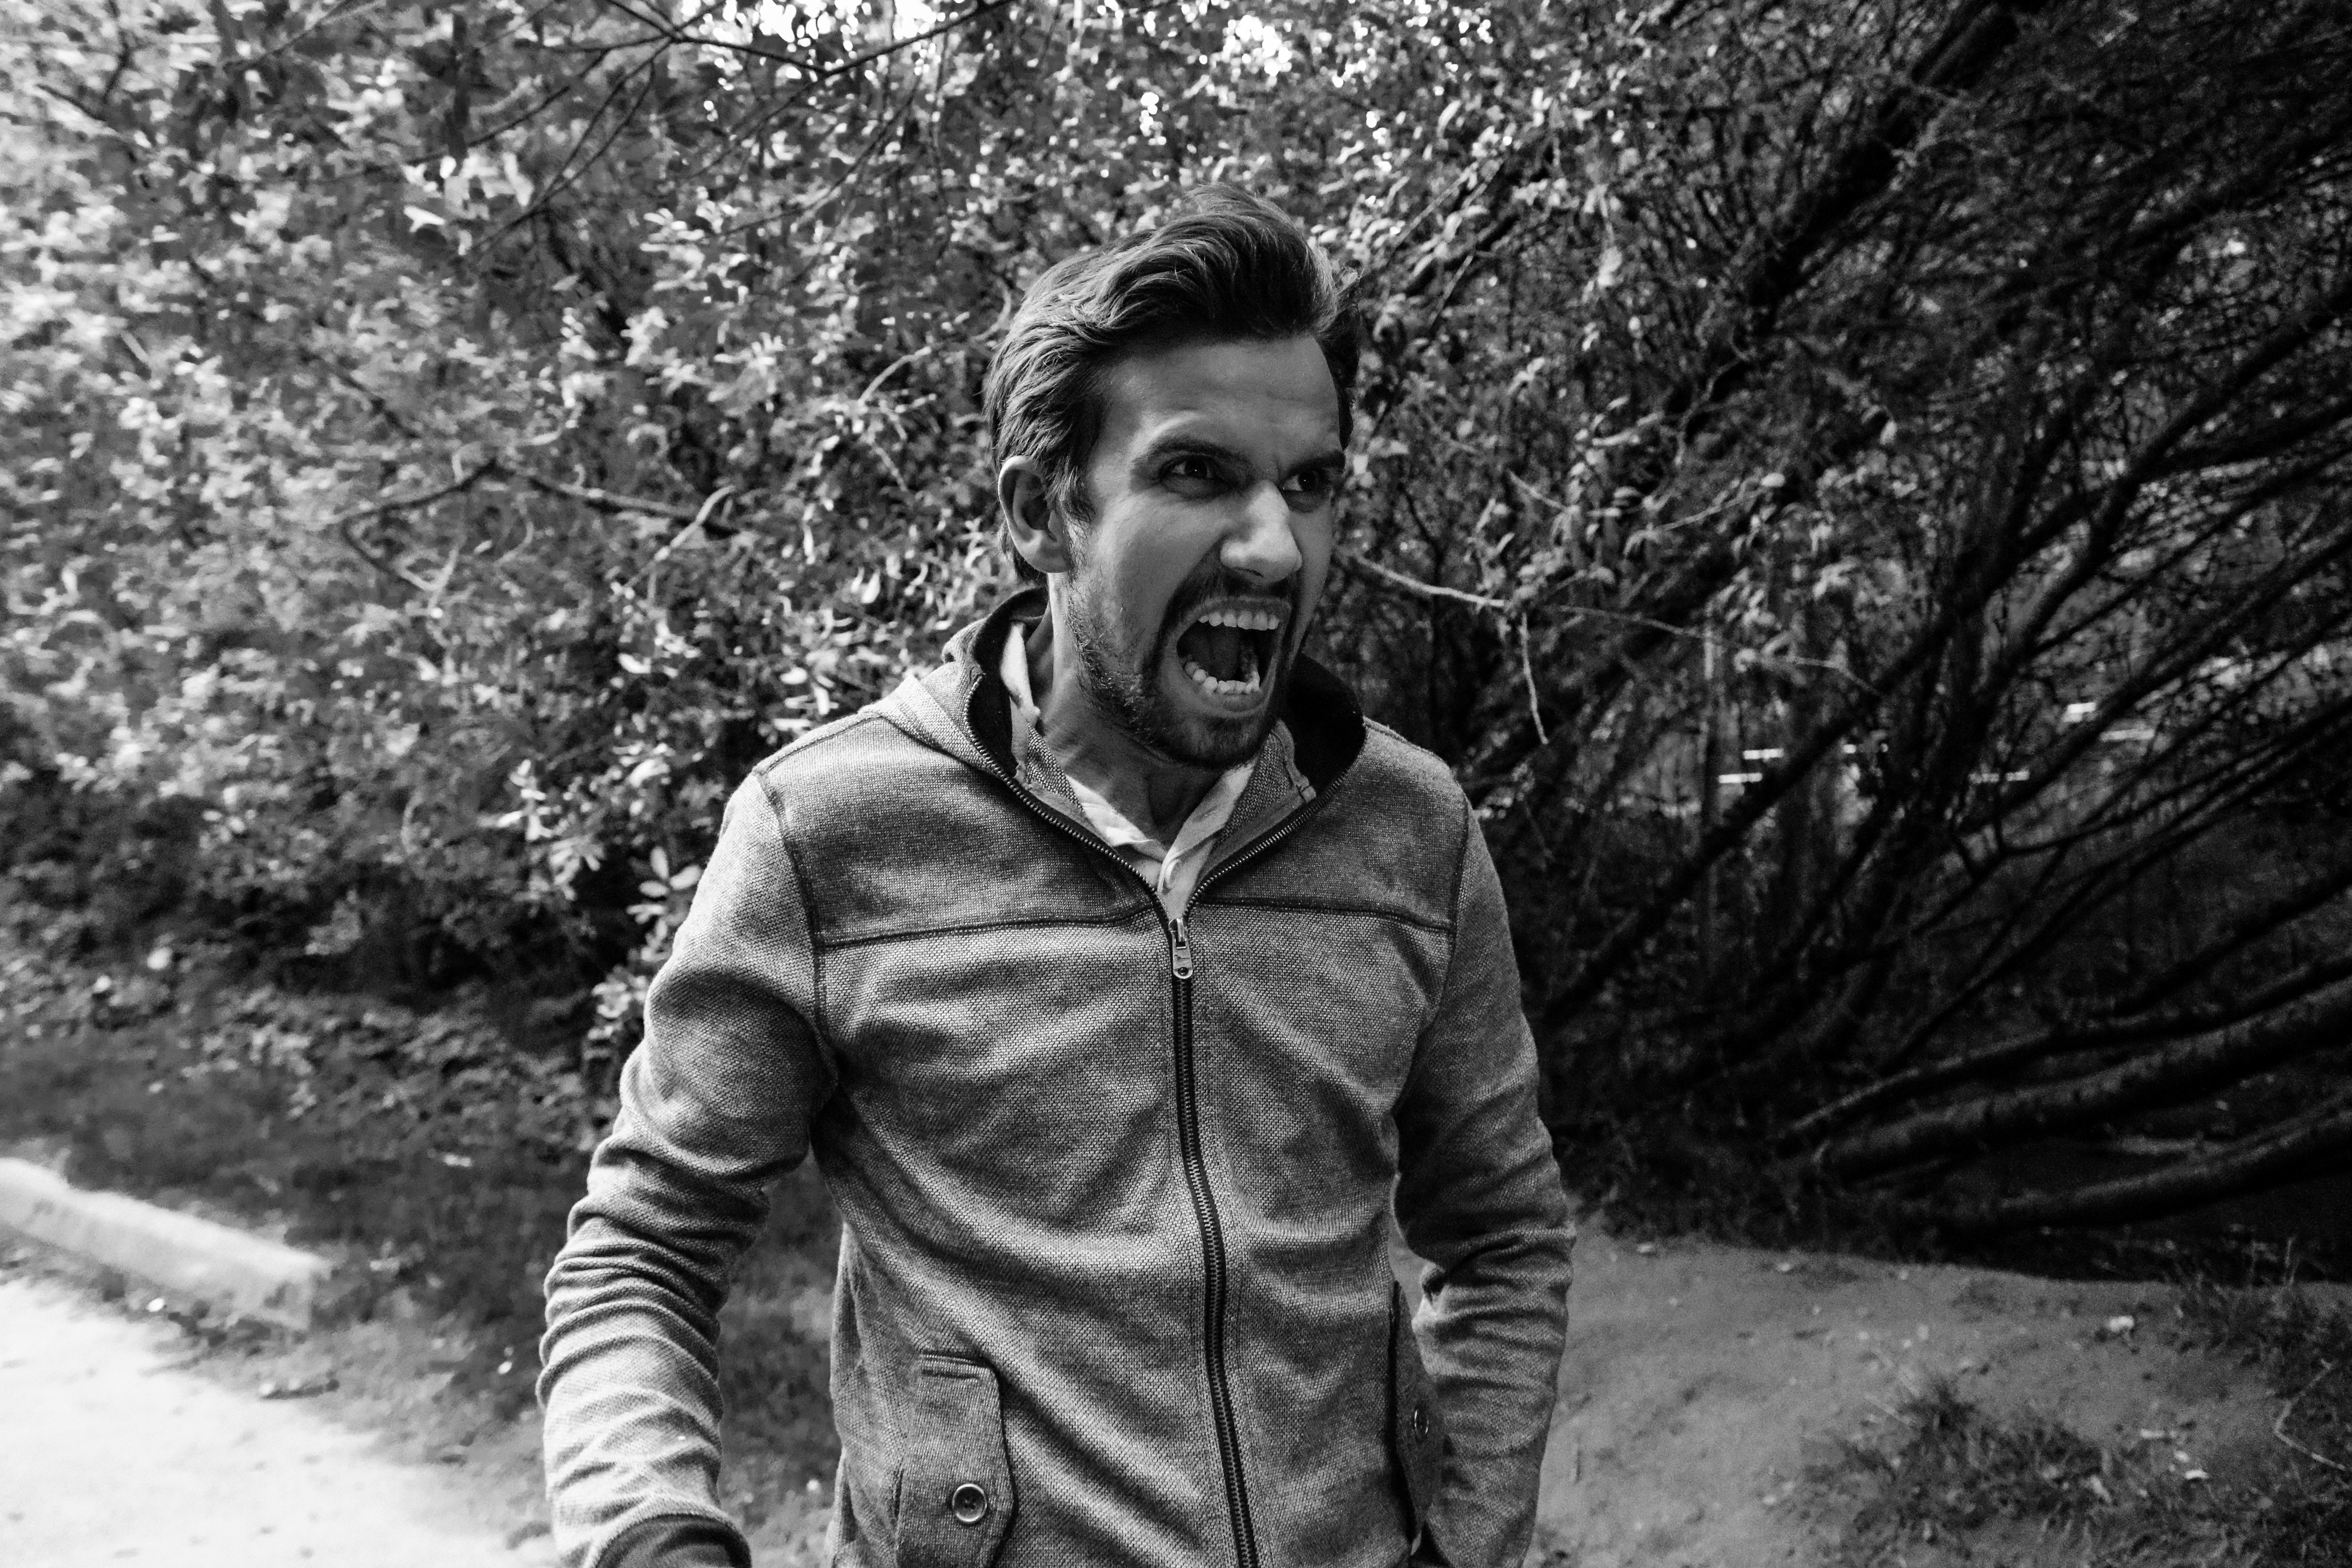
man, person, black and white, people, male, guy, portrait, young, spring, monochrome, caucasian, face, photograph, expression, angry, bad, negative, stress, screaming, adult, unhappy, anger, furious, angry man, upset, stressed man, yelling, monochrome photography, angry face